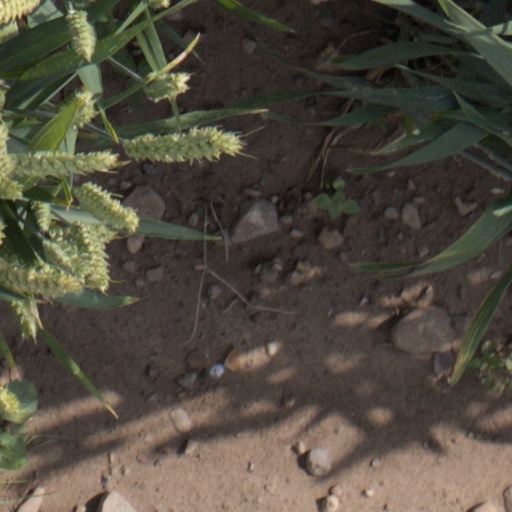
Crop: wheat